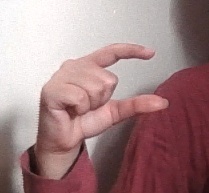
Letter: dal